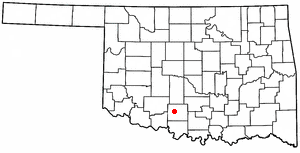
La ville de Duncan est le siège du comté de Stephens, dans l’État d’Oklahoma, aux États-Unis. Sa population s’élevait à 23 431 habitants lors du recensement de 2010, estimée à 23 231 habitants en 2015.